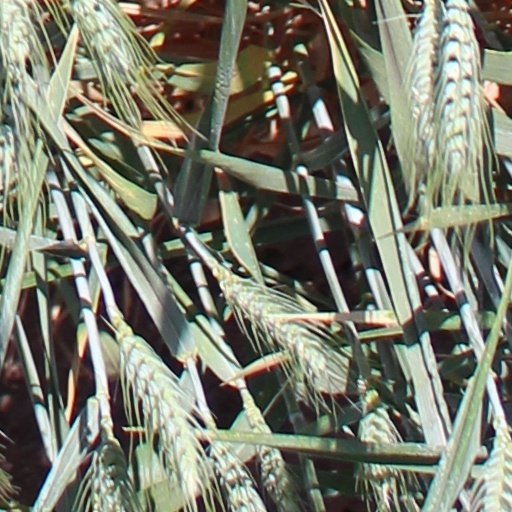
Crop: wheat